Office

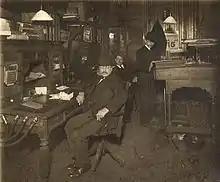
An office in 1903, equipped with speaking tubes

By 1906, Sears, Roebuck, and Co. had opened their headquarters operation in a building in Chicago, at the time the largest building in the world. The time and motion study, pioneered in manufacturing by F. W. Taylor and later applied to the office environment by Frank and Lillian Gilbreth, led to the idea that managers needed to play an active role in directing the work of subordinates to increase the efficiency of the workplace. F.W. Taylor advocated the use of large, open floor plans and desks that faced supervisors. As a result, in 1915, the Equitable Life Insurance Company in New York City introduced the "Modern Efficiency Desk" with a flat top and drawers below, designed to allow managers an easy view of the workers. This led to a demand for large square footage per floor in buildings, and a return to the open spaces that were seen in pre–industrial revolution buildings.